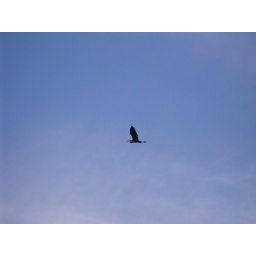
great blue heron flying in the glorious blue sky above